Ryan Carrethers

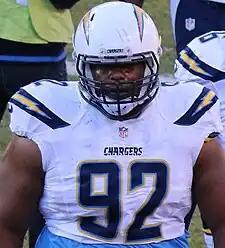
Carrethers with the San Diego Chargers in 2016

Ryan Carrethers (born February 26, 1991) is an American former professional football defensive tackle. He was selected by the San Diego Chargers in the fifth round of the 2014 NFL draft. He played college football at Arkansas State.